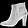
Label: Ankle boot